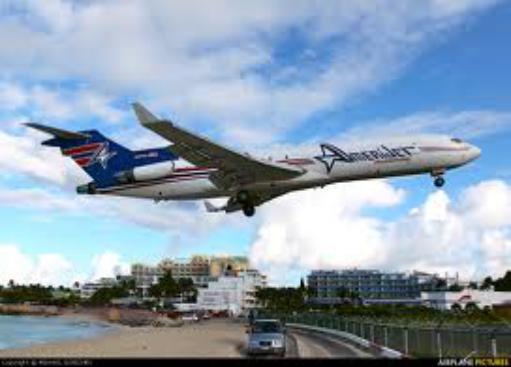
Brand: Amerijet International
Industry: Transportation